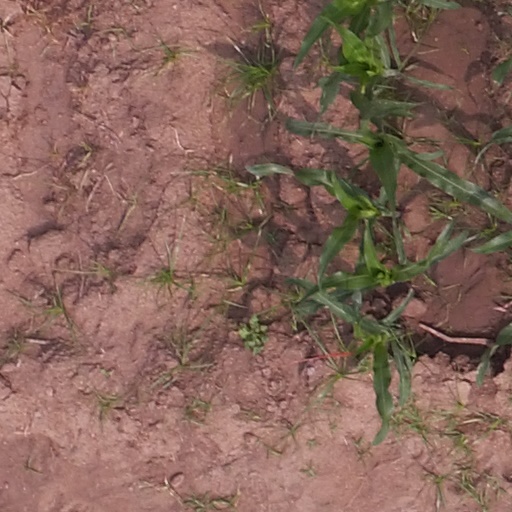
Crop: maize; corn